11th Armoured Division (United Kingdom)

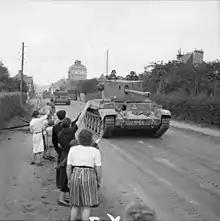
Challenger tanks of 2nd Northamptonshire Yeomanry, 11th Armoured Division, passing through Flers on 17 August 1944

The 11th Armoured was then moved to the east of Caen to spearhead Operation Goodwood. Planning and execution errors, coupled with strong German defences, led to a tactical British defeat. "Goodwood" was cancelled on 20 July, with the 11th Armoured being withdrawn from the front line to rest and refit. In only two days of fighting, it had lost 126 tanks.